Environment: real
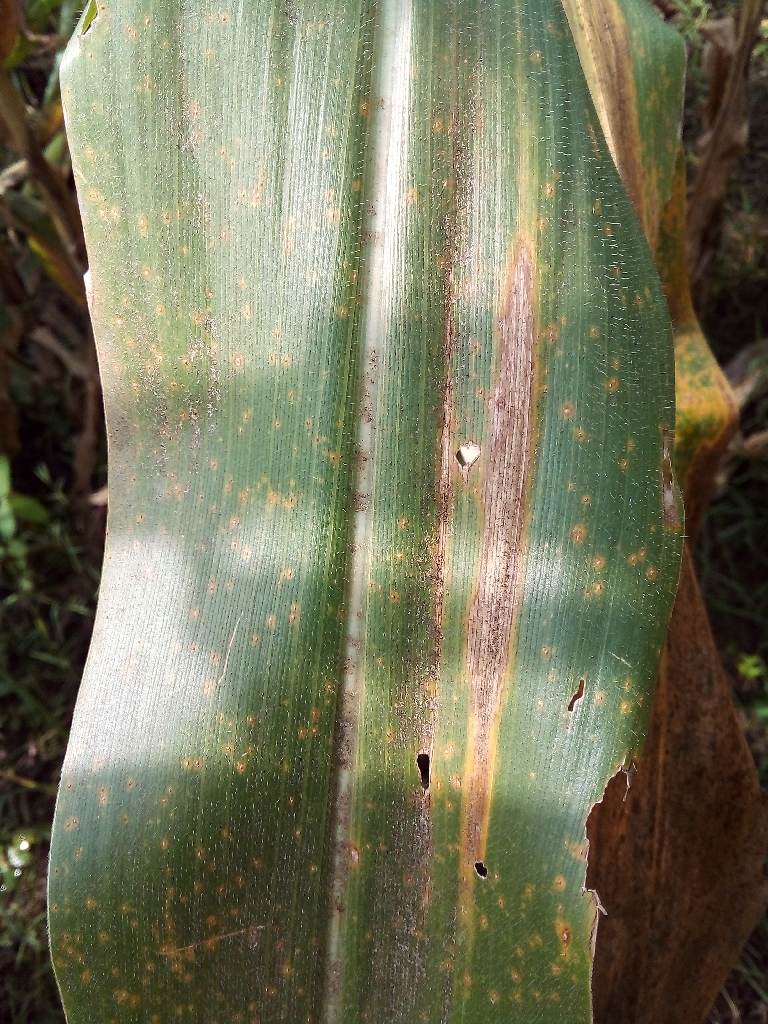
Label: northern_corn_leaf_blight